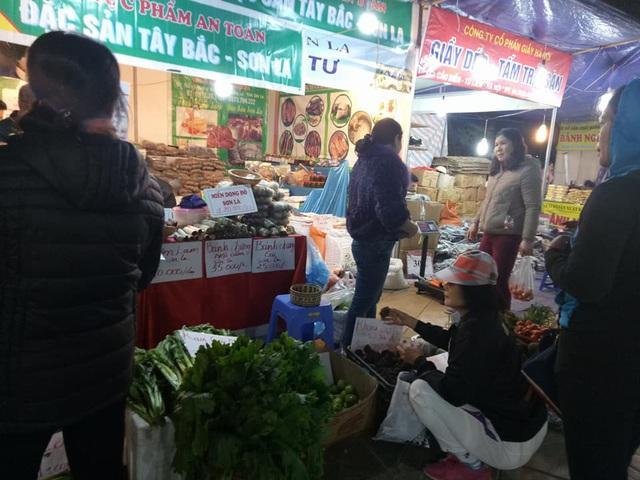
có một vài người xuất hiện quanh các sạp hàng